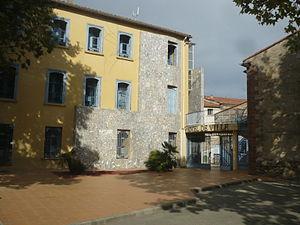
Mairie d'Espira-de-l'Agly
Espira-de-l'Agly est une commune française située dans le département des Pyrénées-Orientales, en région Occitanie.